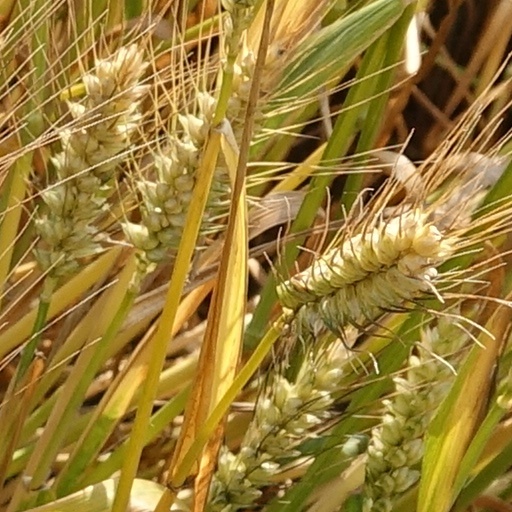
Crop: wheat